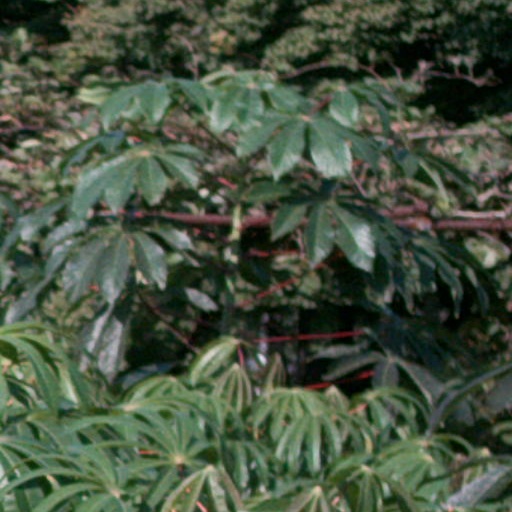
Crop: cassava